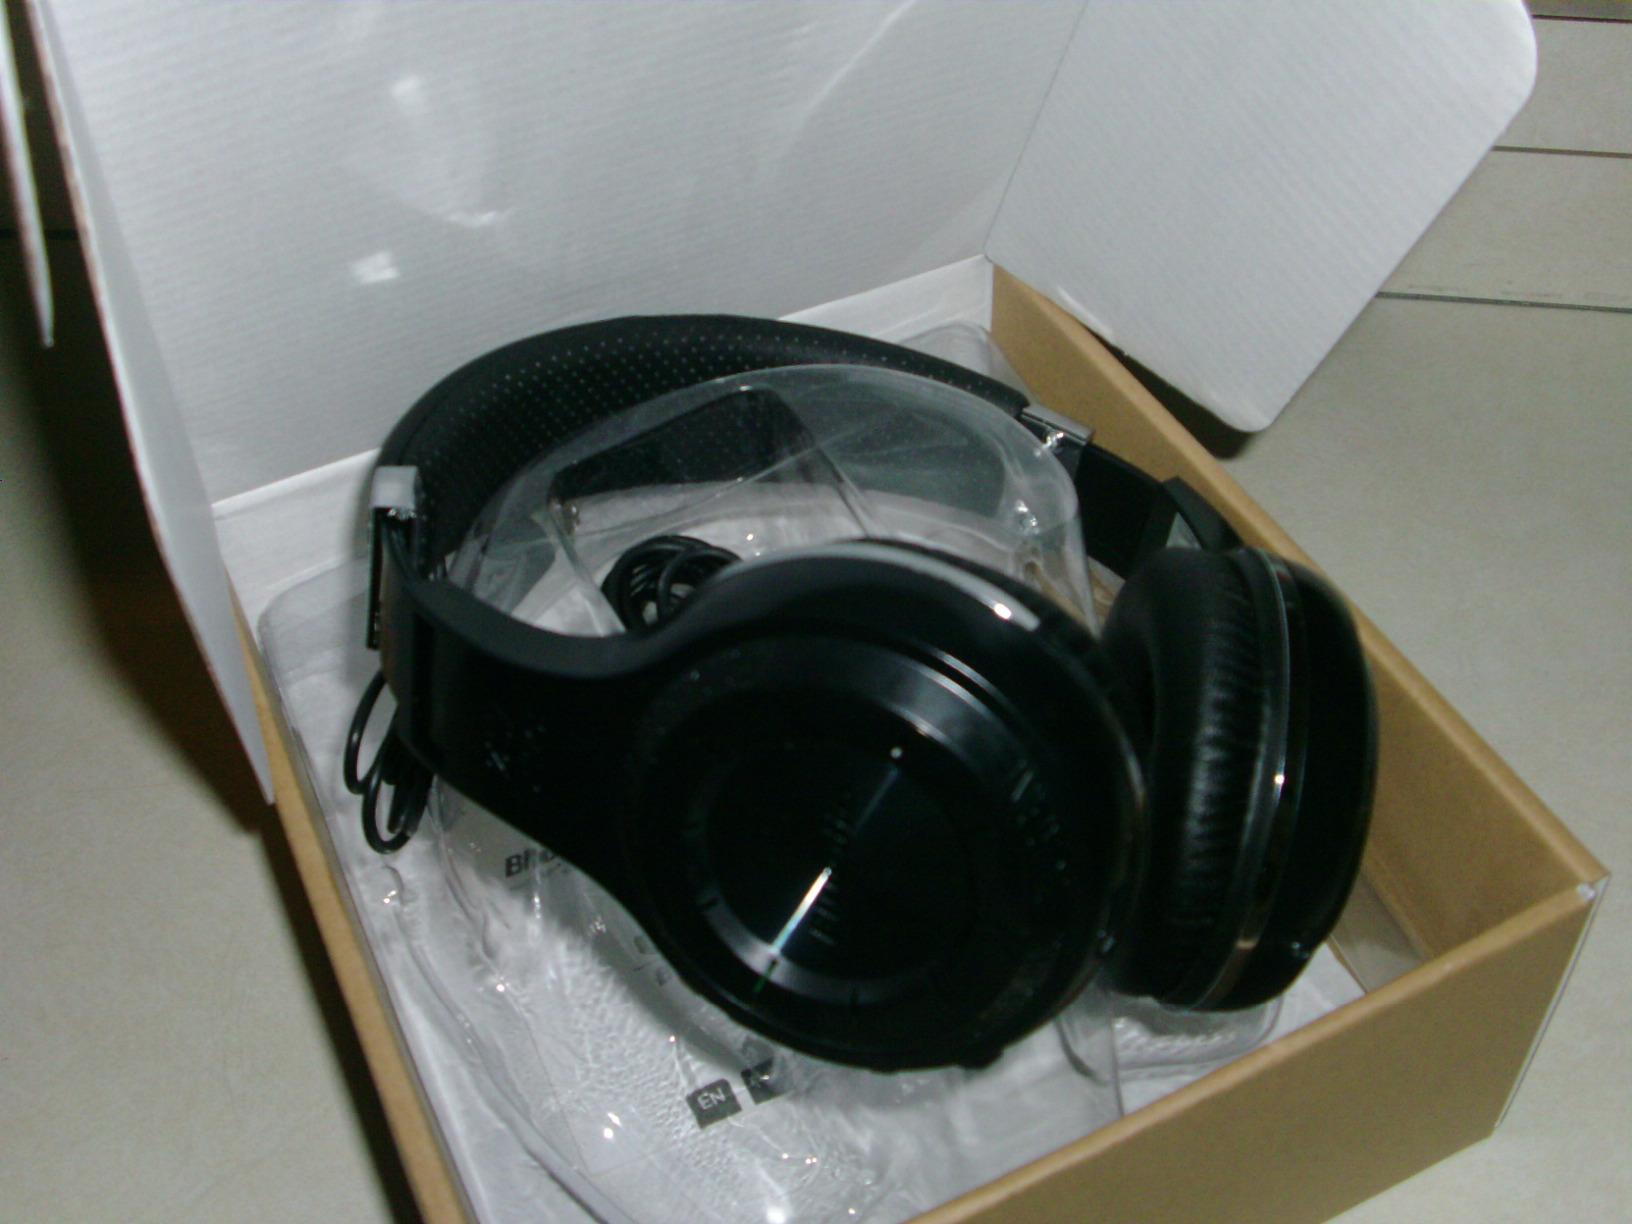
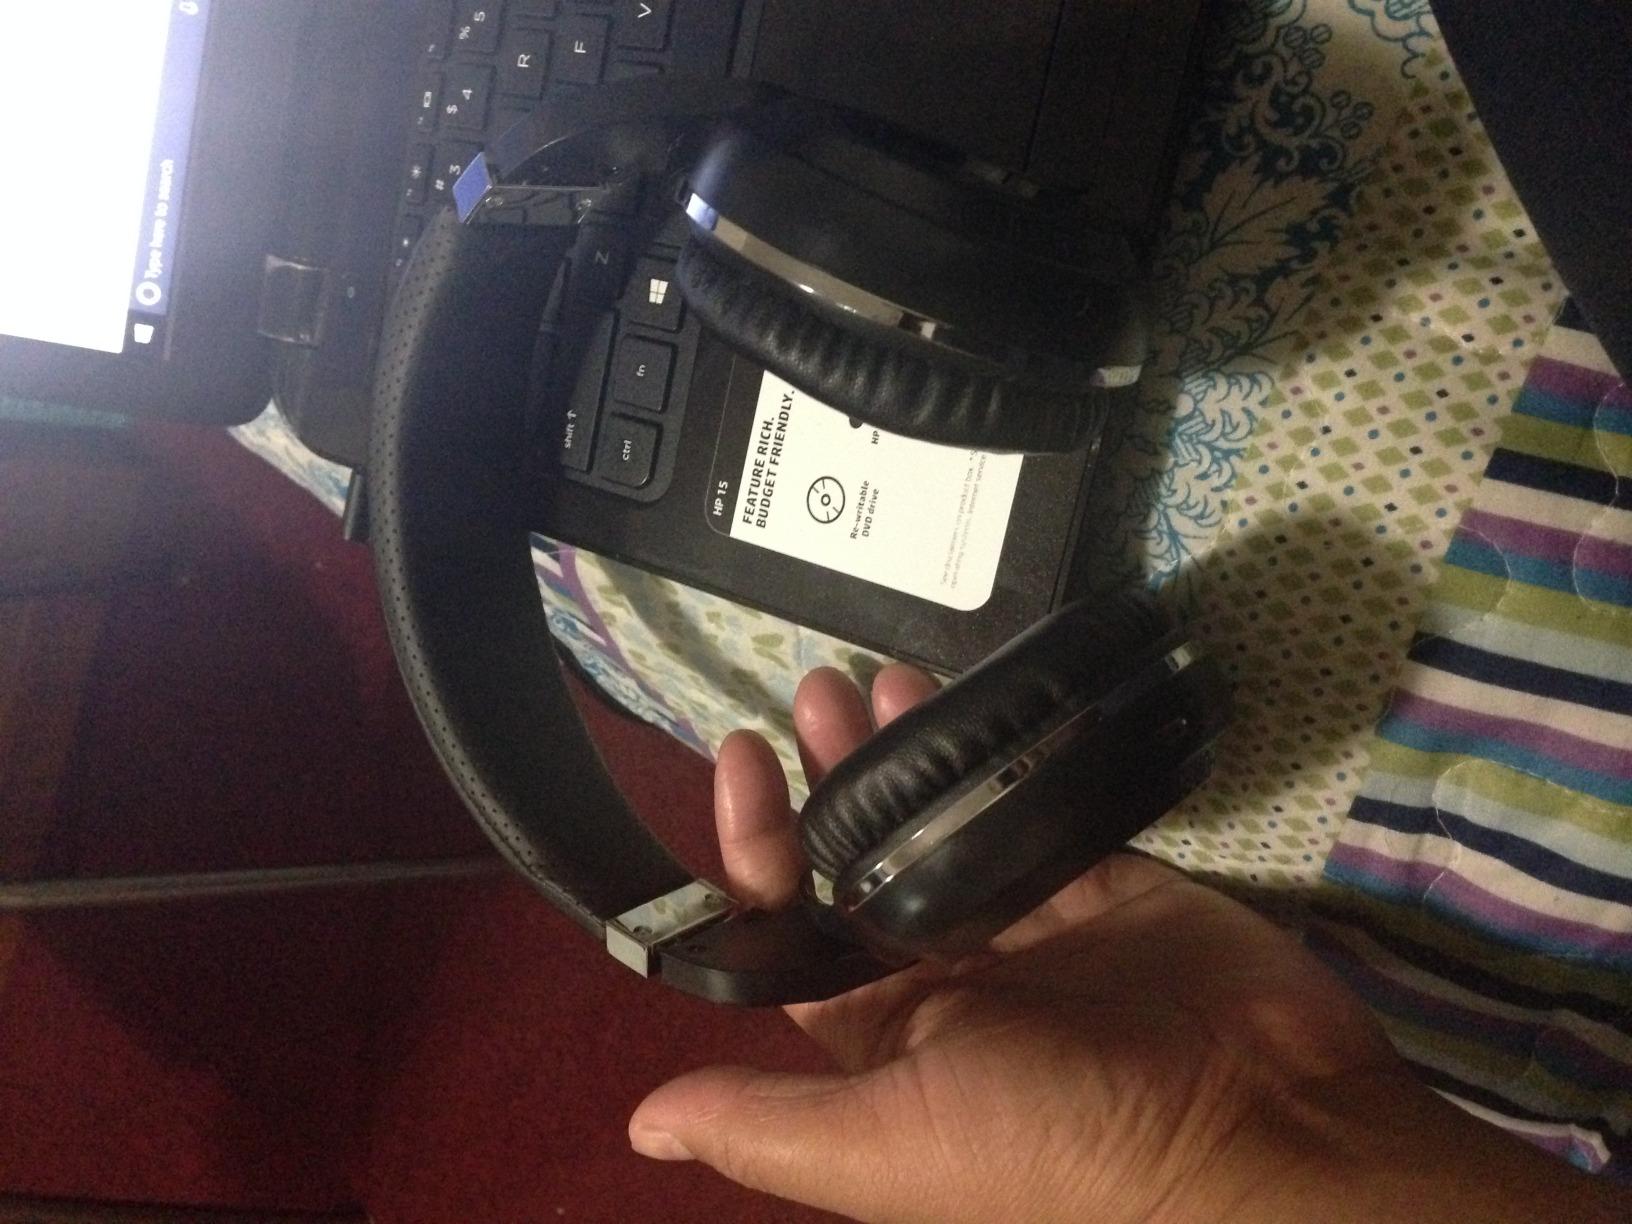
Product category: headphones
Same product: no